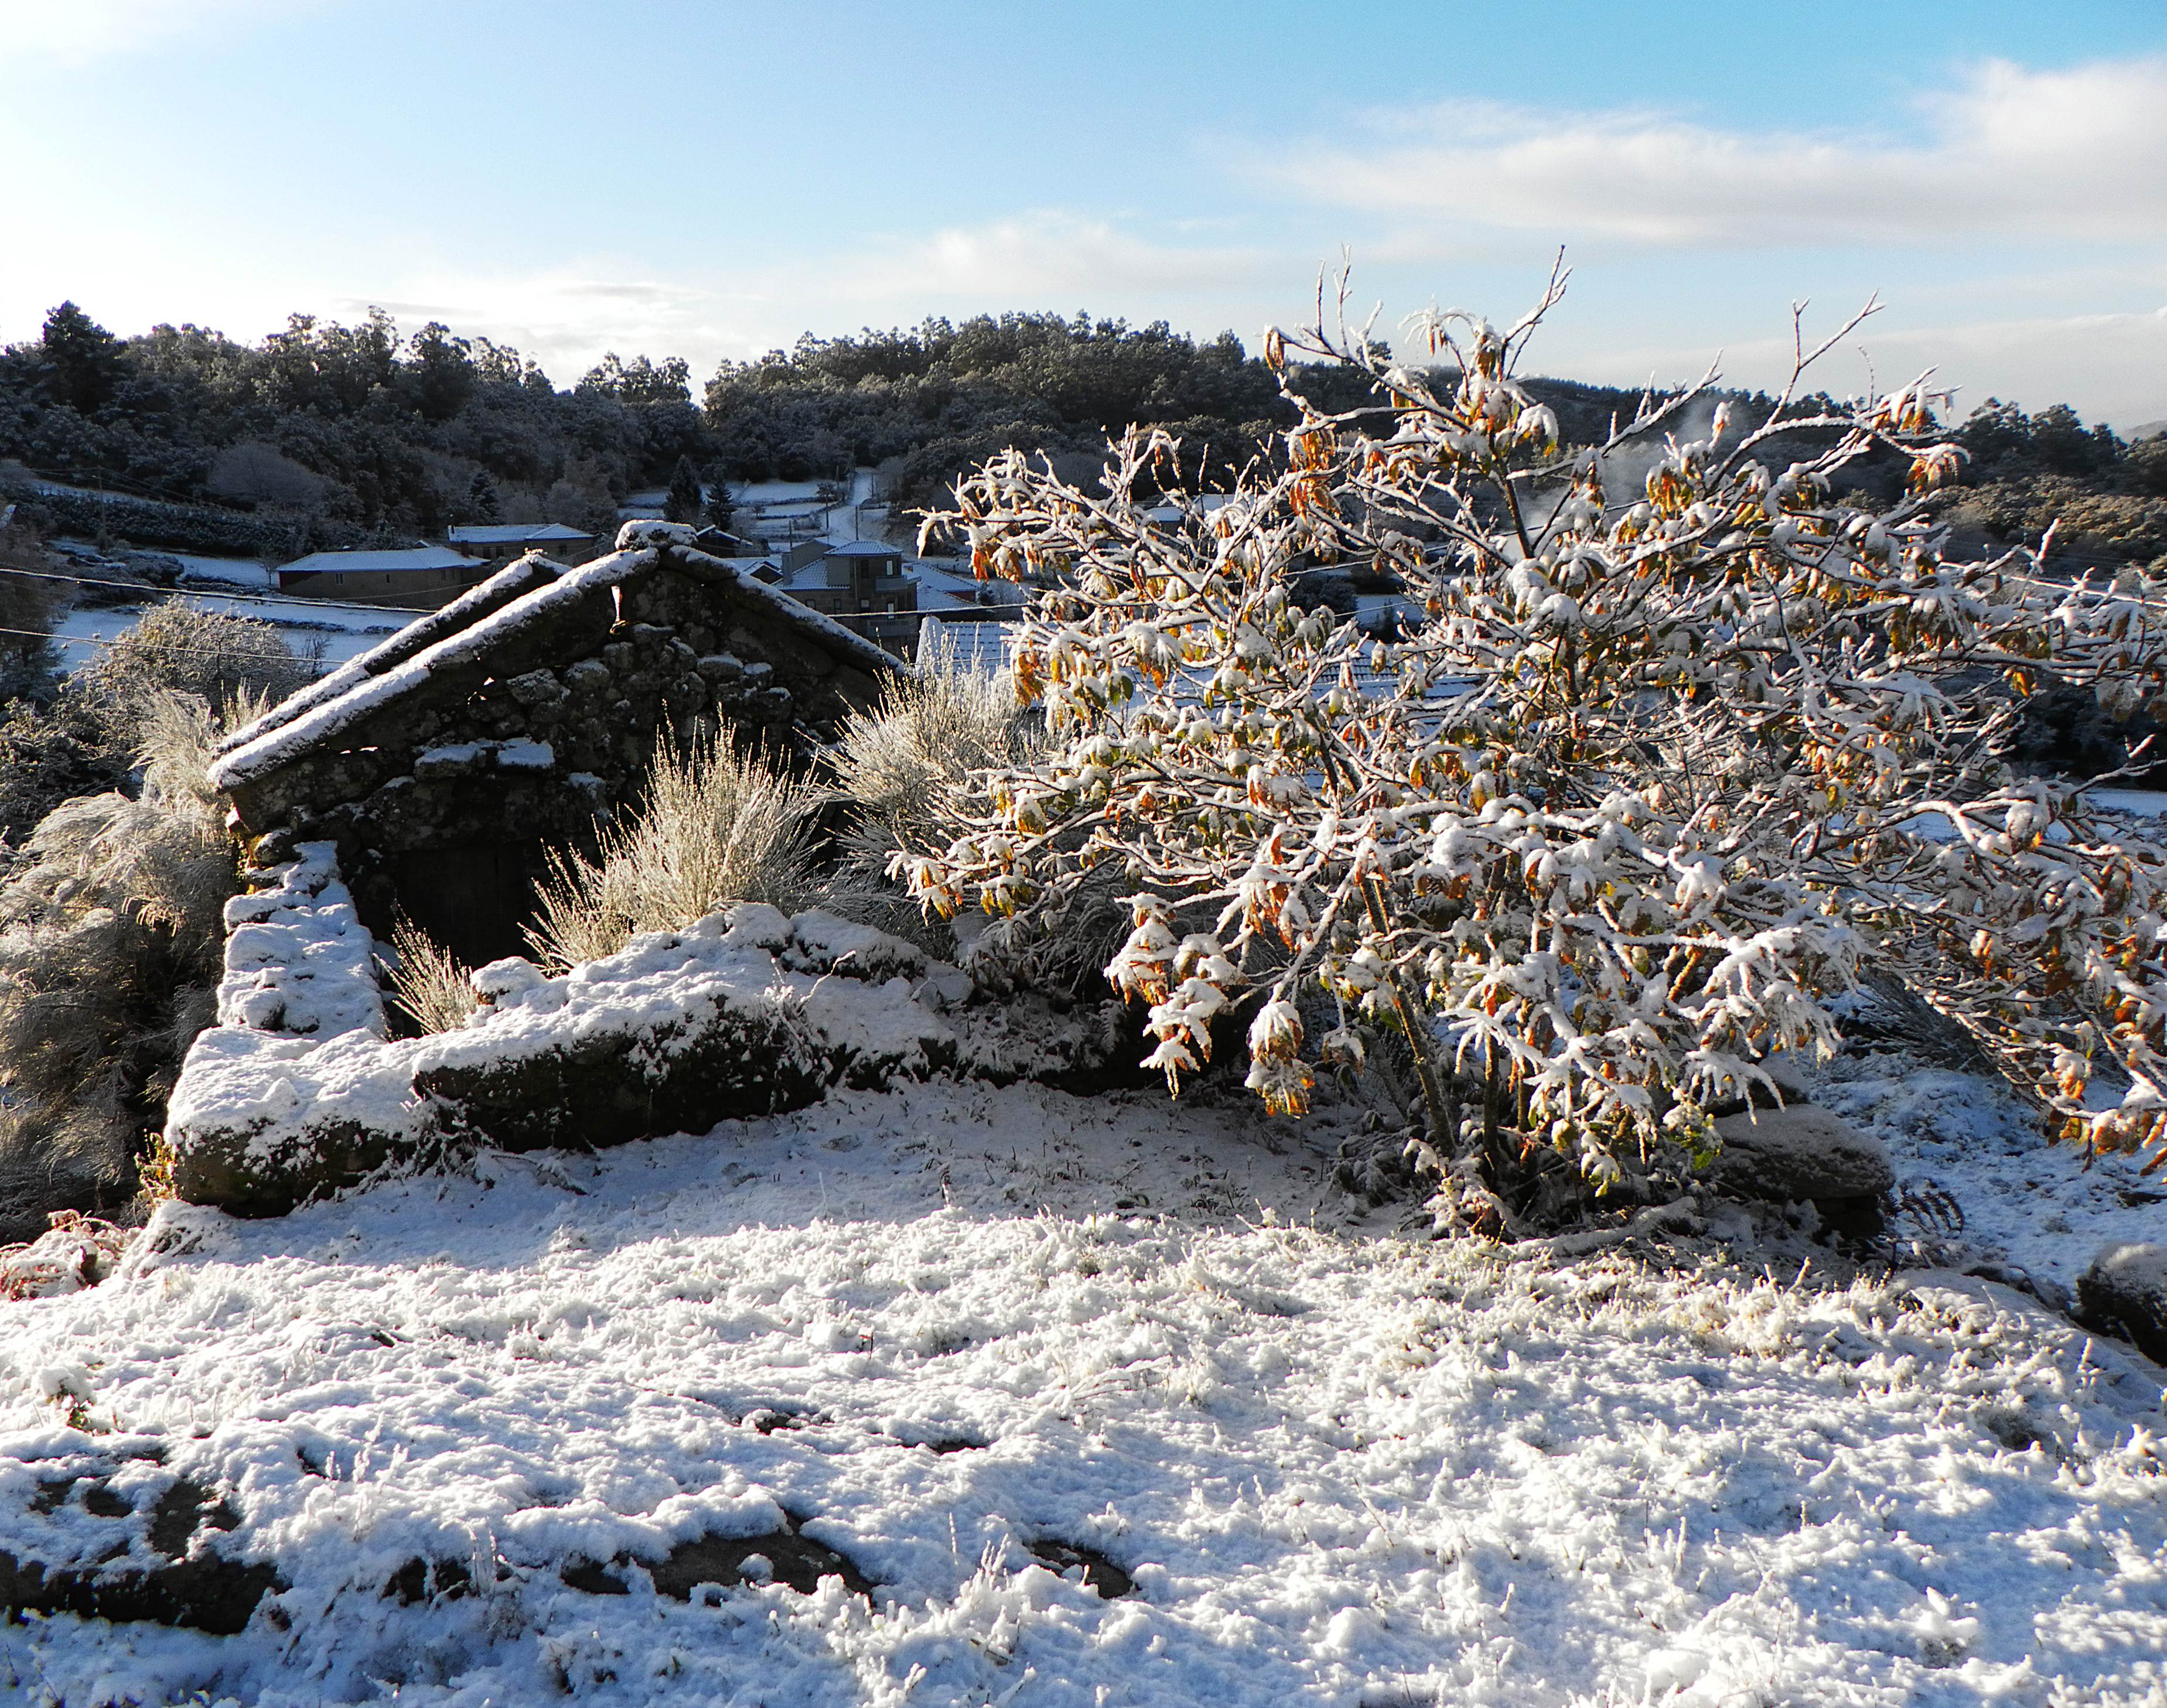
landscape, sea, tree, rock, wilderness, mountain, snow, winter, frost, ice, weather, season, spain, galicia, pontevedra, espana, ggl1